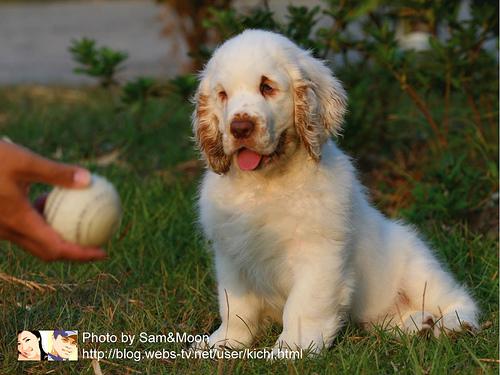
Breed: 235-n000097-clumber